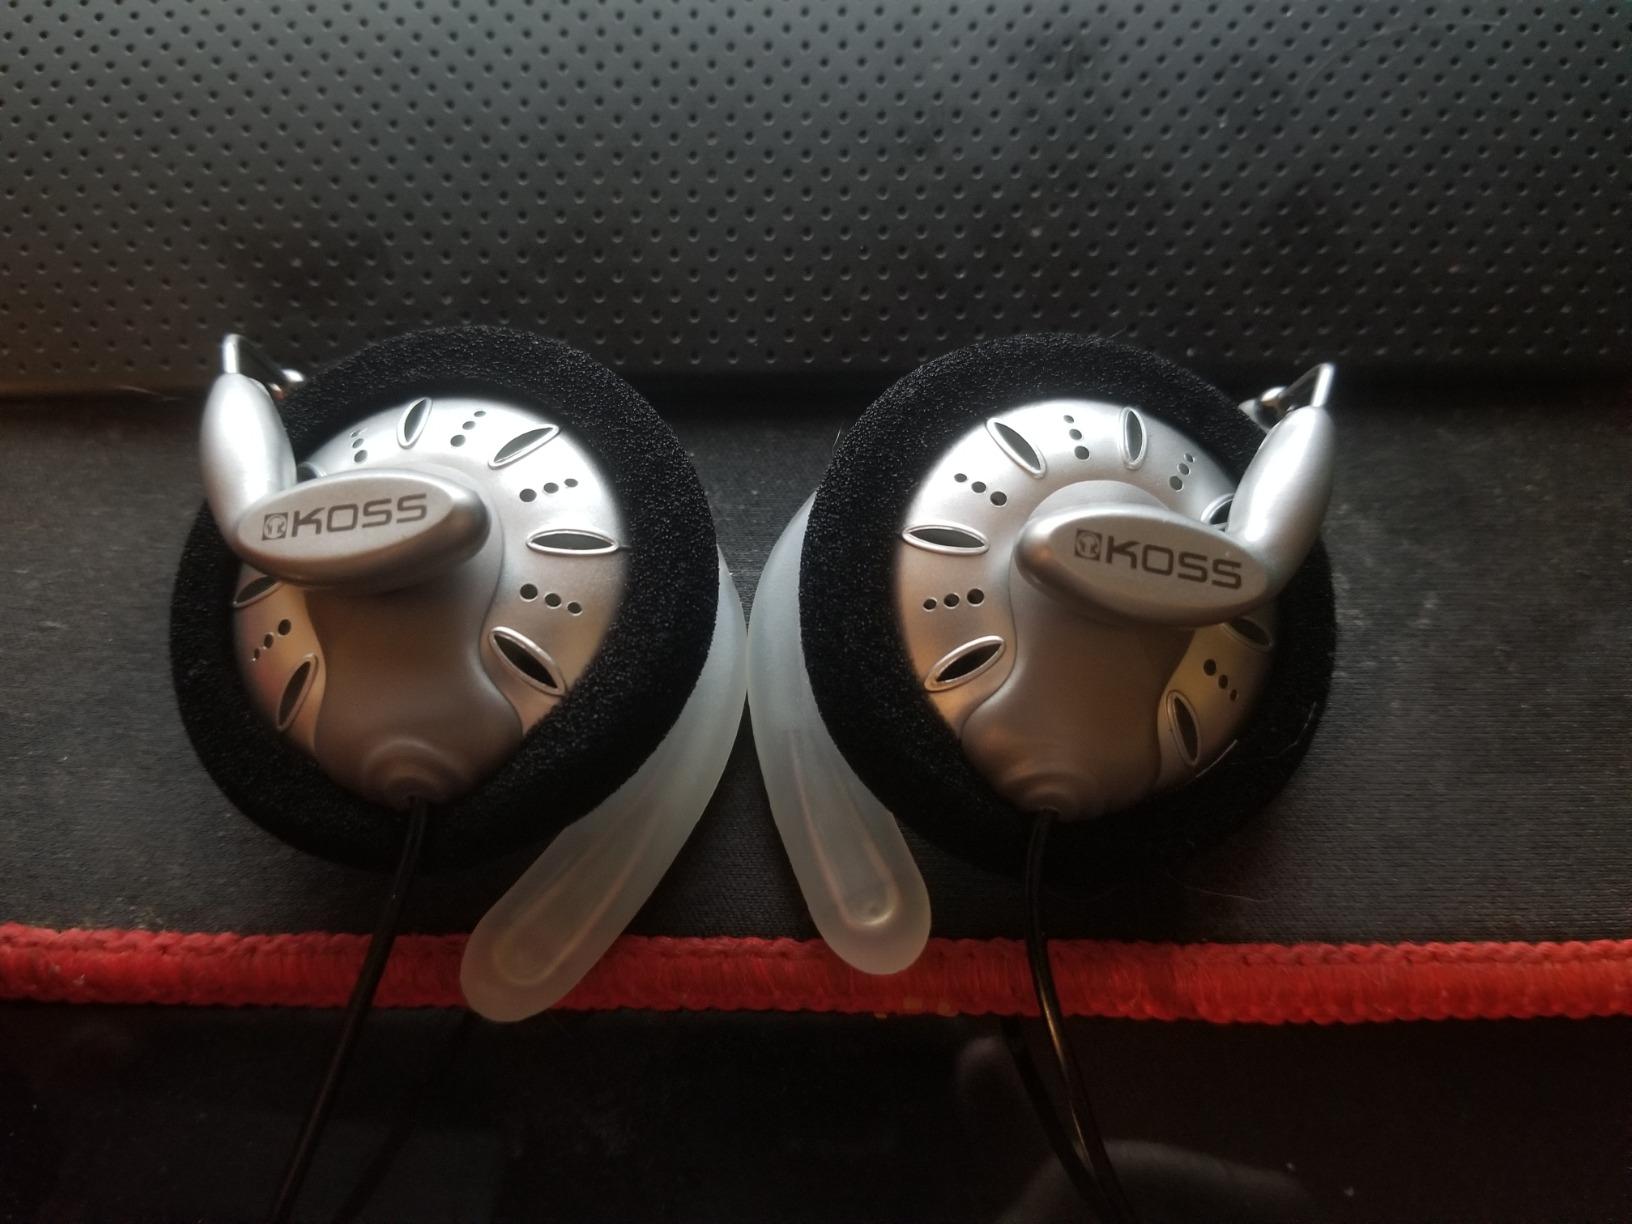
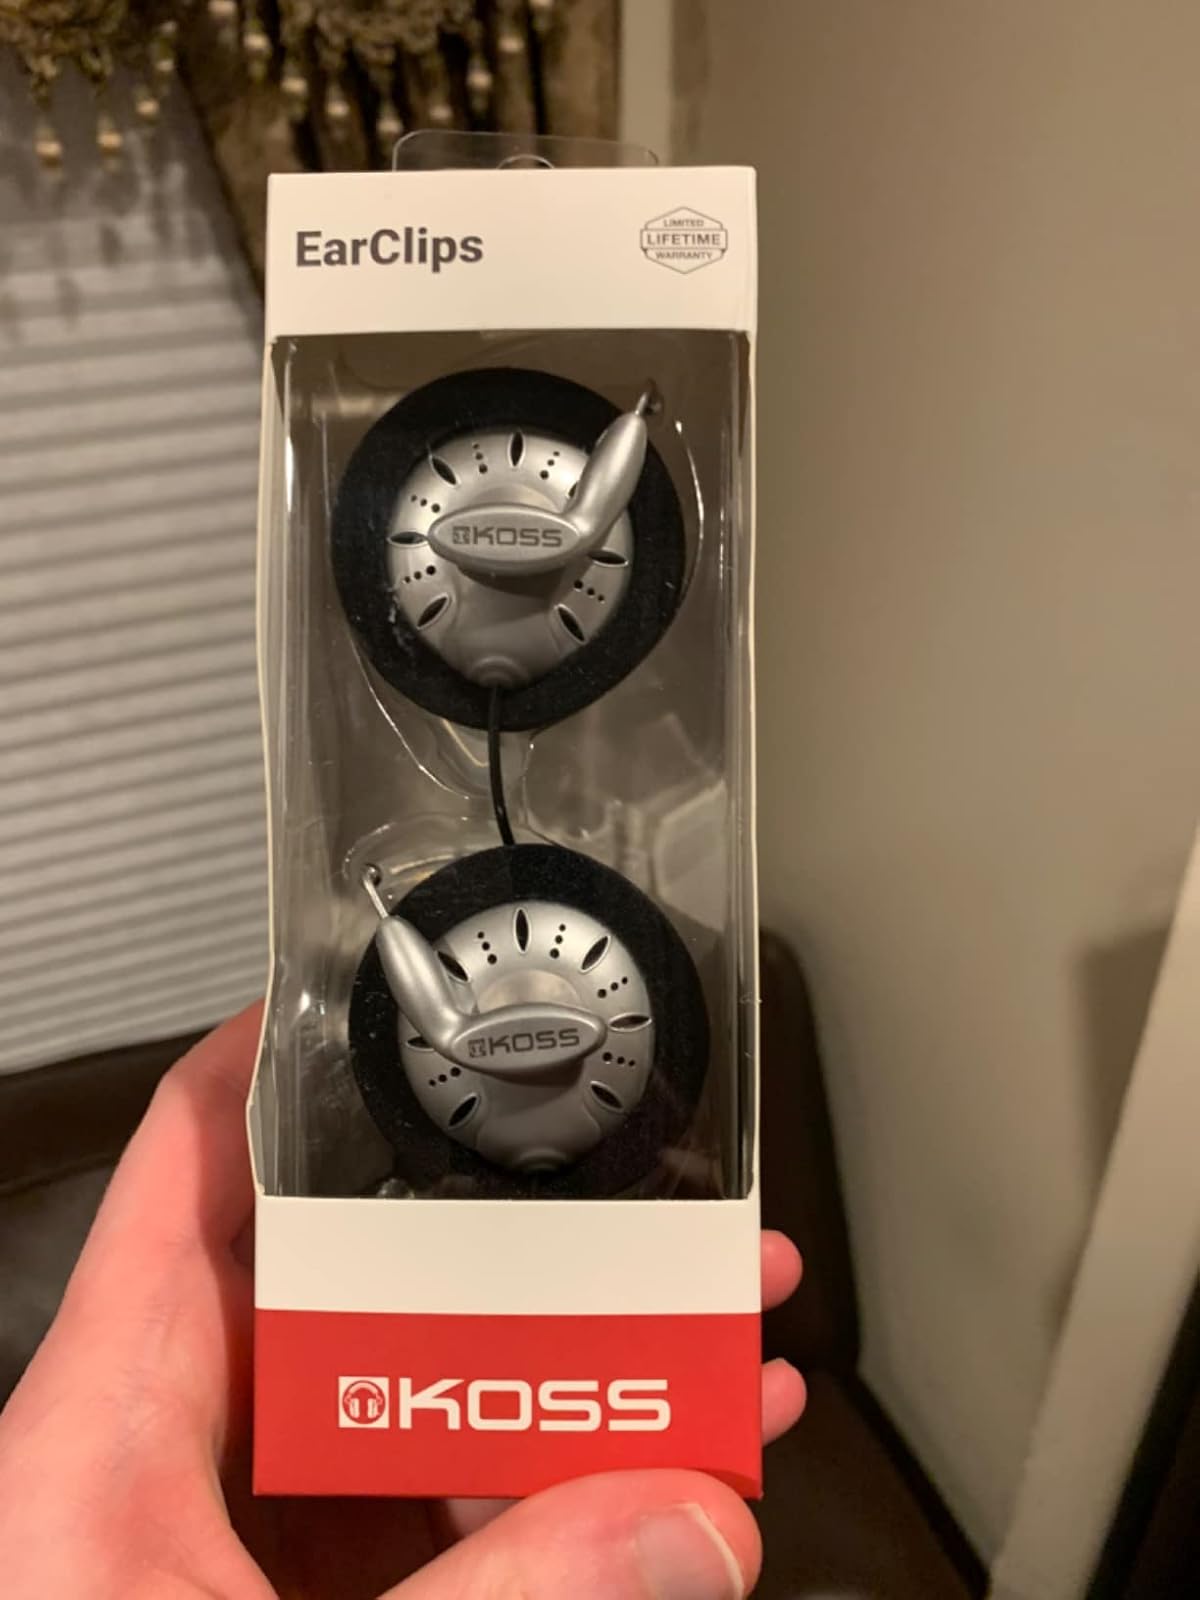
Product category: headphones
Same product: yes